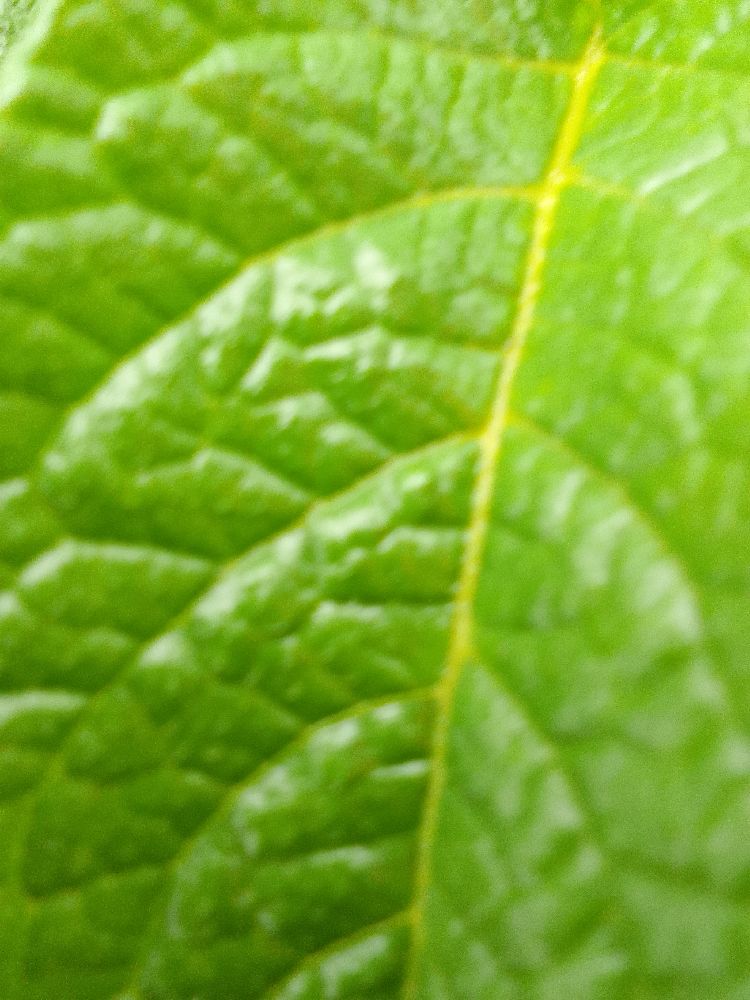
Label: Healthy